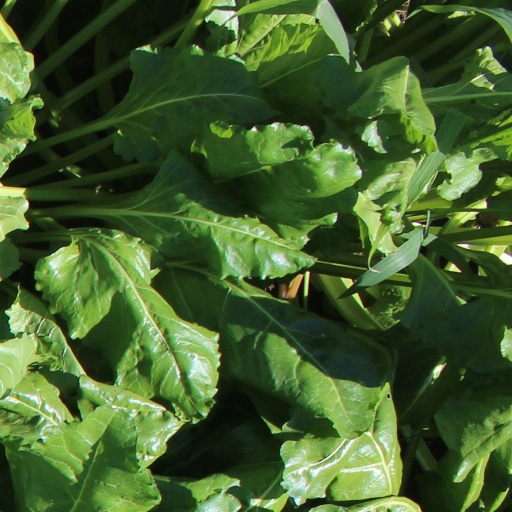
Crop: sugar beet